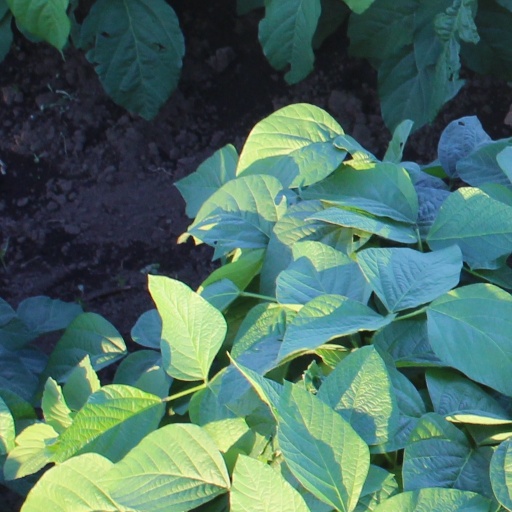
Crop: soybean